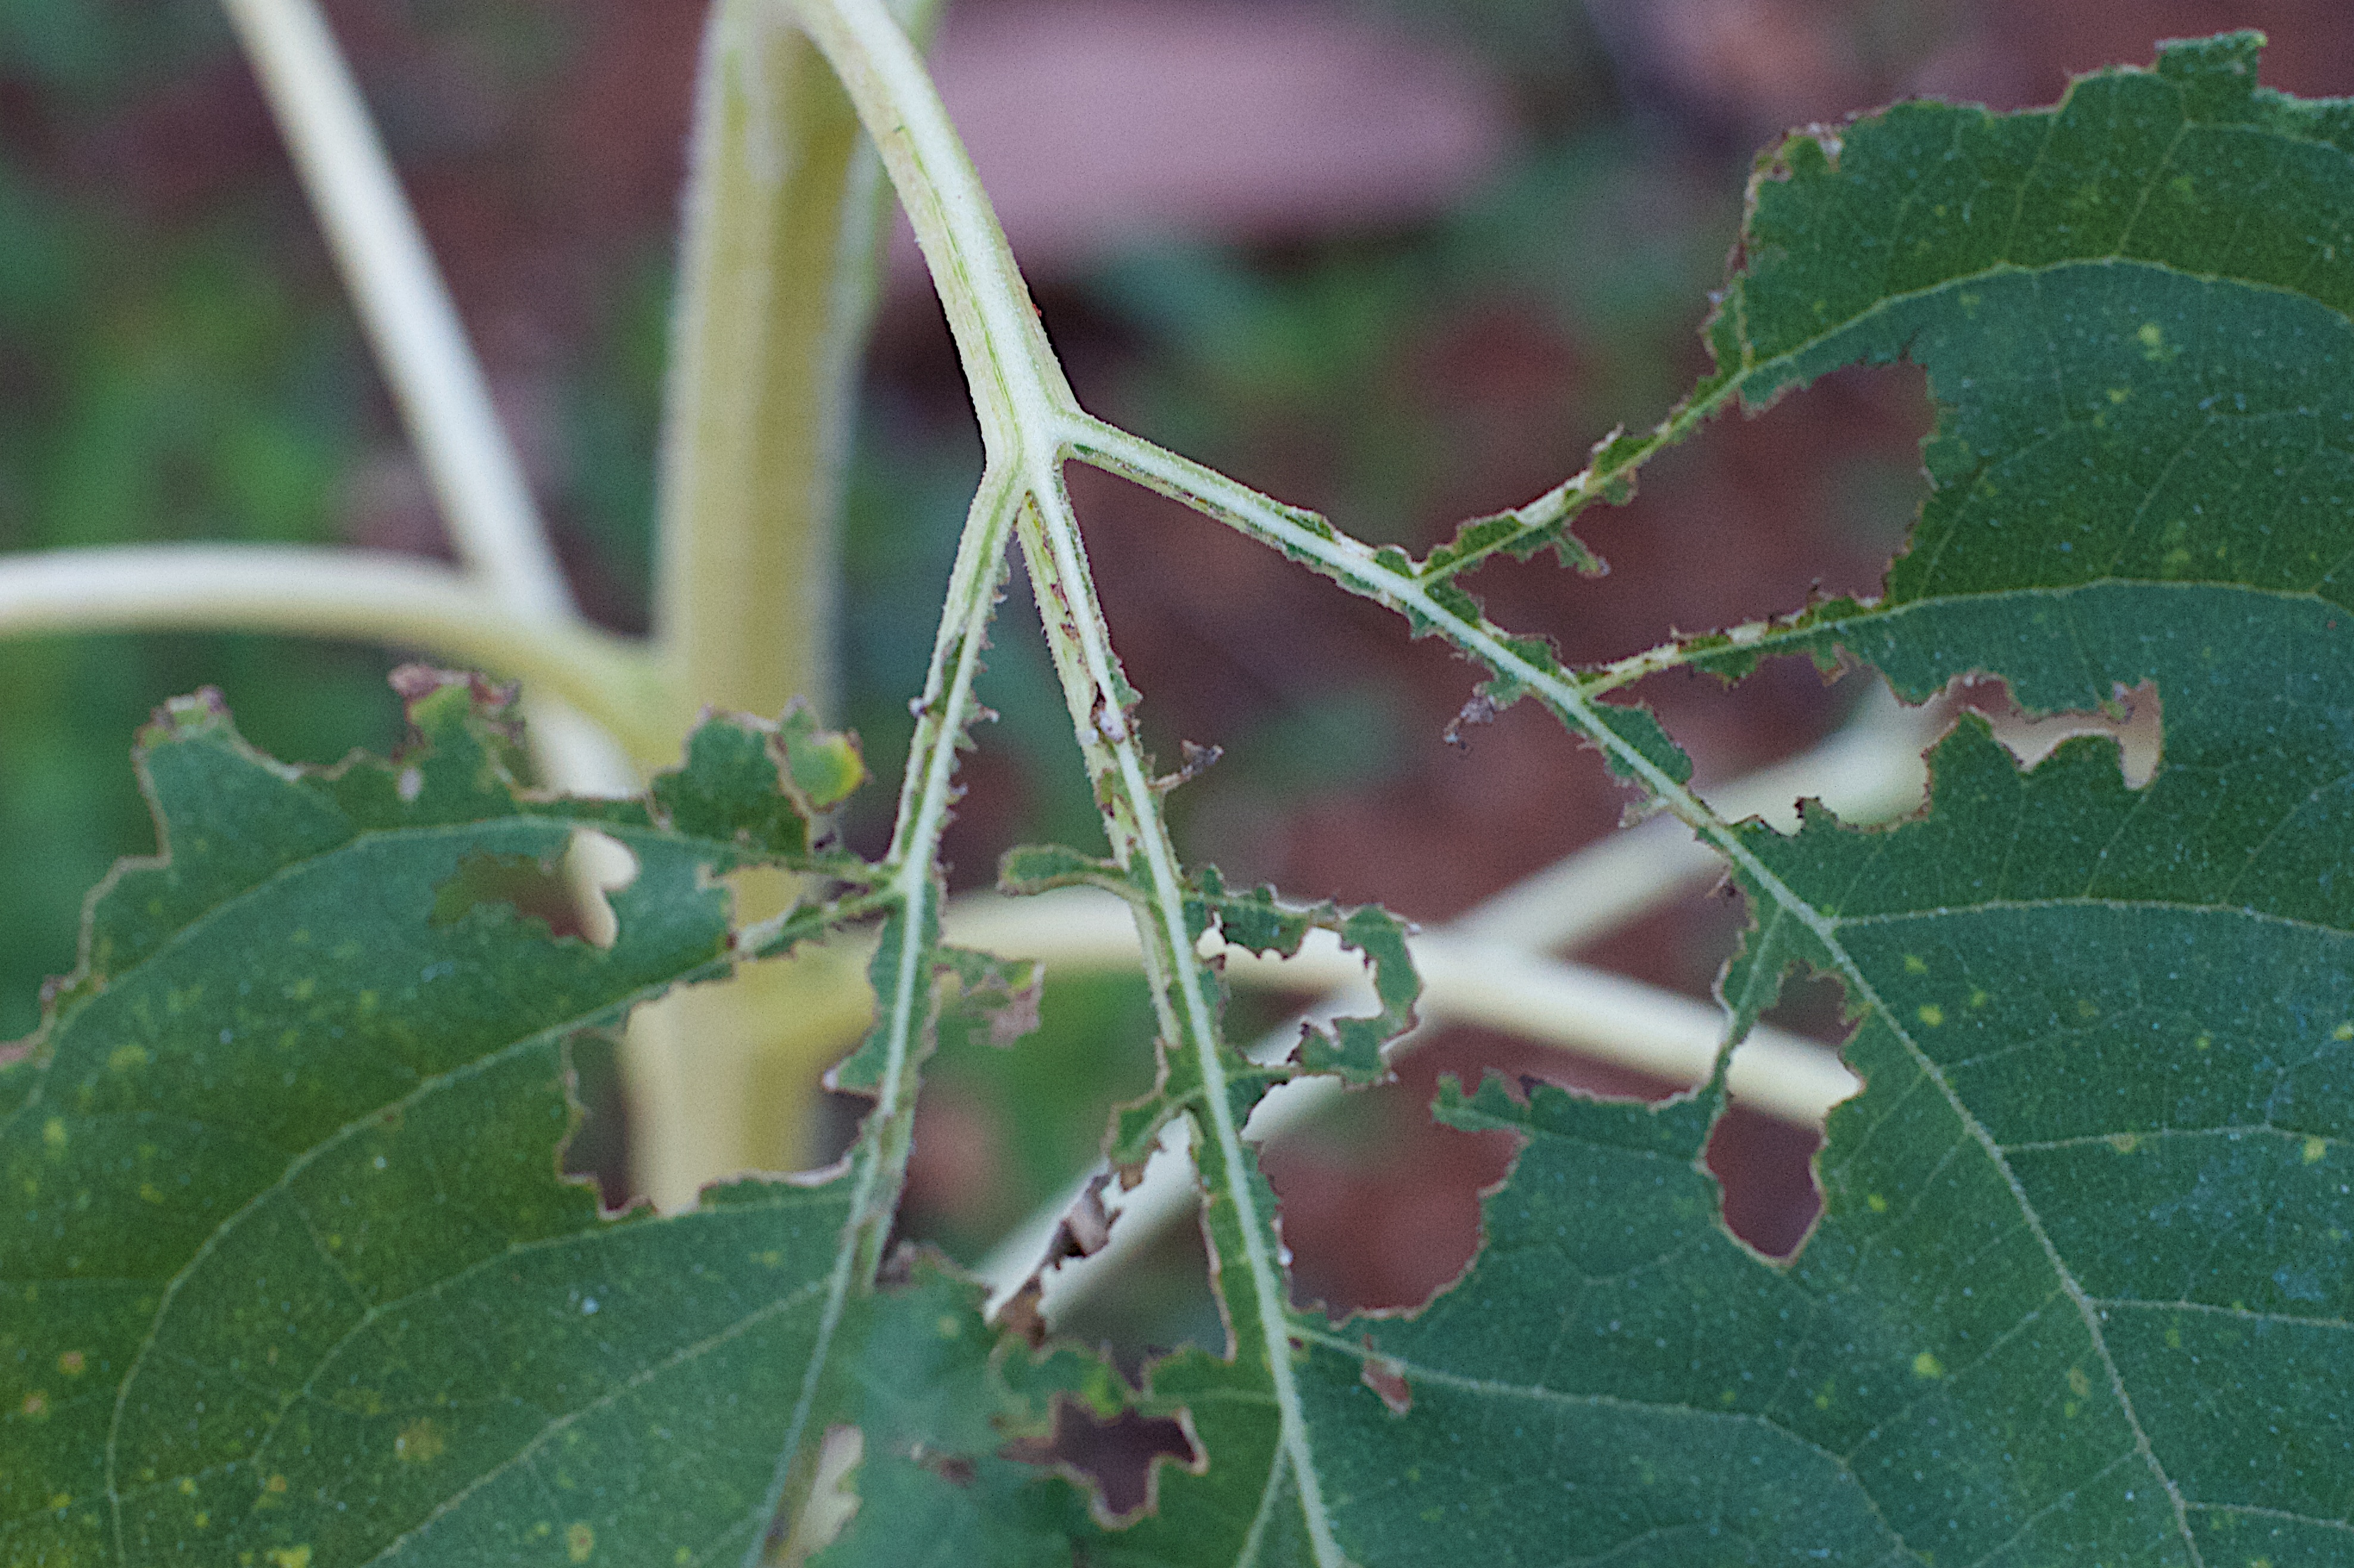
tree, nature, branch, plant, leaf, flower, green, produce, botany, flora, shrub, macro photography, flowering plant, plant stem, land plant, thorns spines and prickles